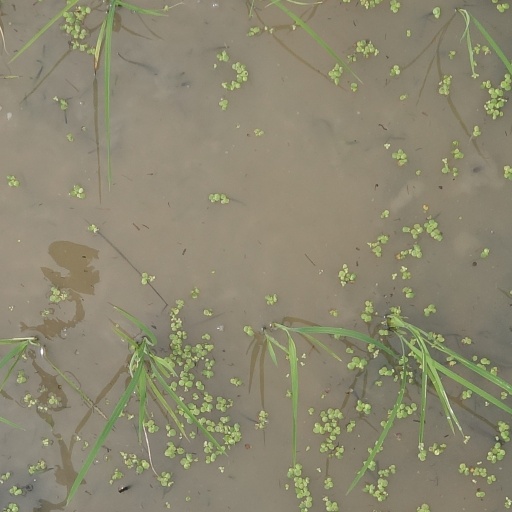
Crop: rice